Josef von Smola (1764–1820)

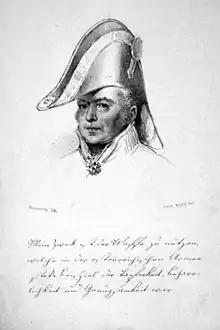
Josef von Smola, lithograph by Josefa Kriehubena, original painting Johann Peter Krafft

Josef Freiherr von Smola (12 June 1764 in Teplice – 29 November 1820 in Vienna) was a (commissioned) officer and holder of the Knight's and Commander's Crosses of the Order of Maria Theresa.